Joseph Vann

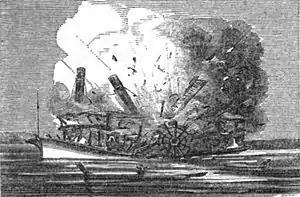
"Lucy Walker" explosion, as depicted in an 1856 woodcut.

On October 23, 1844, the steamboat "Lucy Walker" departed Louisville, Kentucky, bound for New Orleans. Below New Albany, Indiana, the vessel was destroyed when one or more boilers blew up. The majority of the passengers, including owner and captain that day, Joseph Vann, were killed.